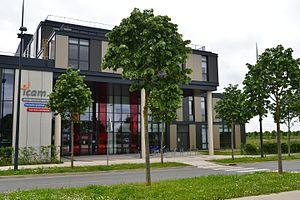
Institut Catholique des Arts et Métiers (ICAM) - Site de Paris Sénart.
L'Institut catholique d'arts et métiers est l'une des 205 écoles d'ingénieurs françaises accréditées au 1ᵉʳ septembre 2019 à délivrer un diplôme d'ingénieur.